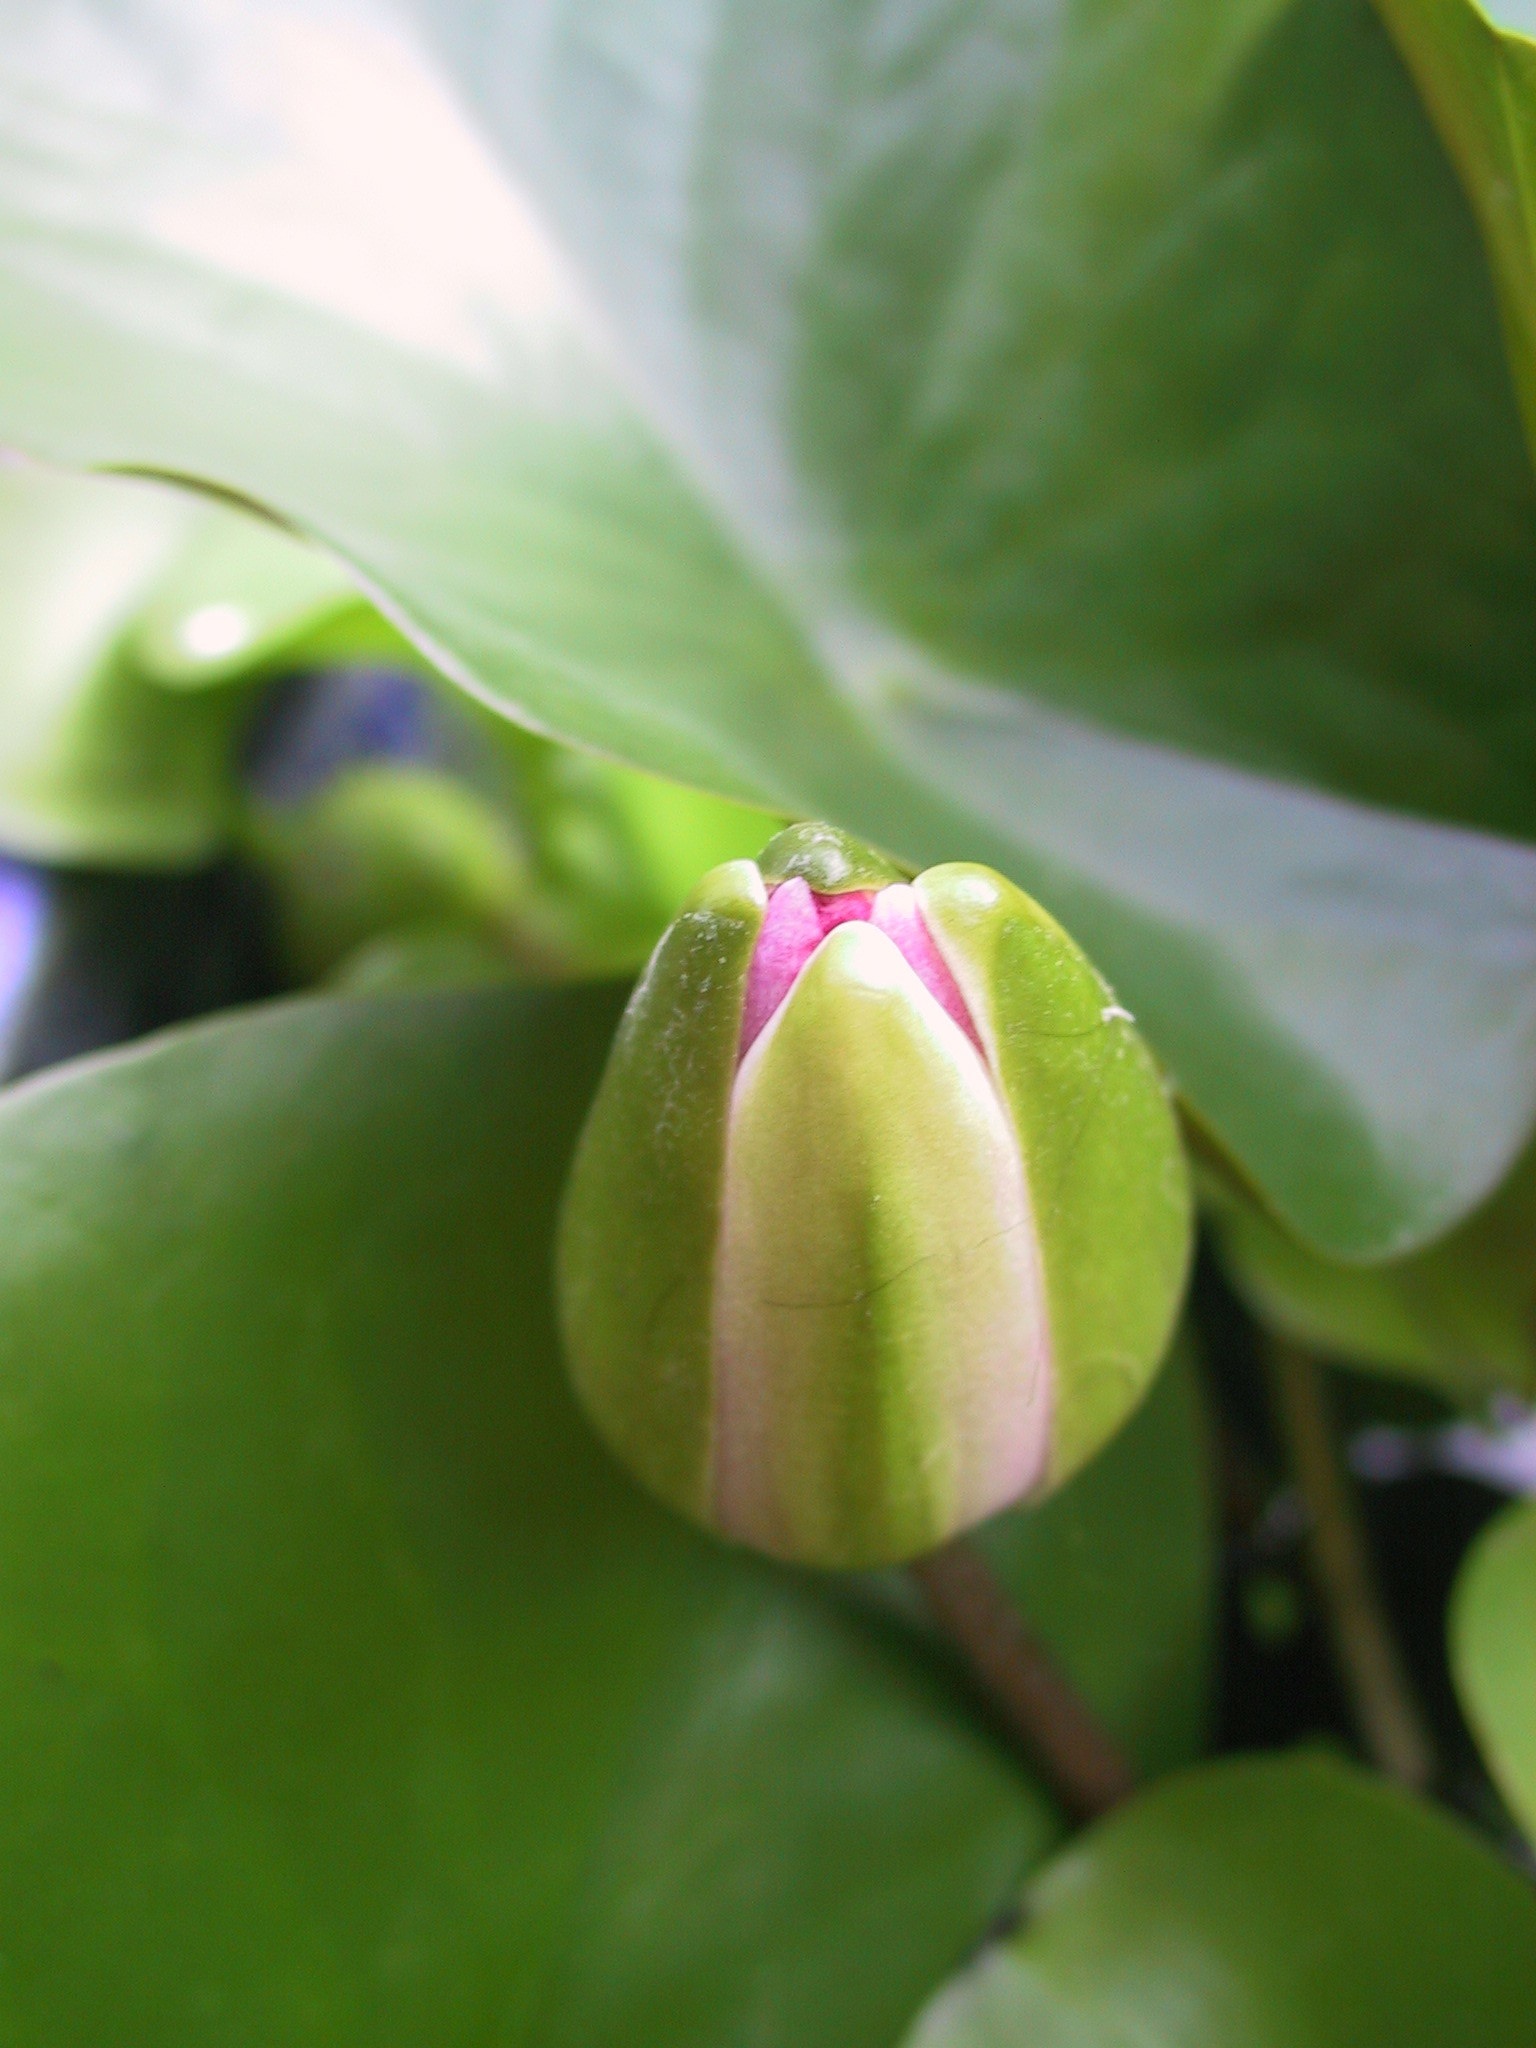
water, nature, blossom, plant, leaf, flower, petal, bloom, pond, food, green, produce, smooth, botany, aquatic, garden, pink, flora, close up, lily, bud, waterlily, macro photography, flowering plant, land plant